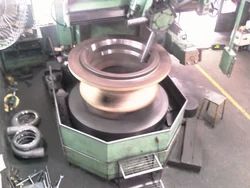
Label: Industrial_Job_Work